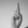
ASL letter: R